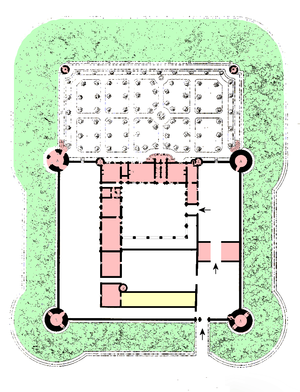
Plan hypothétique simplifié du château vers 1535
Le château de Nantouillet est un château de type Renaissance, édifié dans les années 1520 sur Nantouillet en Seine-et-Marne.